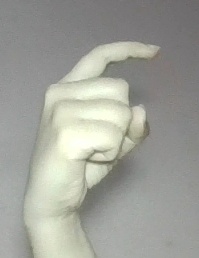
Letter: ra